Indiana in the War of 1812

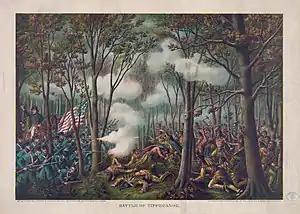
An illustration of the Battle of Tippecanoe

Beginning with the 1809 Treaty of Fort Wayne, tensions between the settlers in the Indiana Territory and the Indians began to increase dramatically. The events led to the Battle of Tippecanoe on November 6, 1811 during what is known as Tecumseh's War. In the battle William Henry Harrison led the territorial militia and army regulars against the forces of Tecumseh's Confederacy at Prophetstown. The confederacy's defeat was a major blow to their plans for a larger uprising, but left the tribes looking to outward sources of support. The British accepted an alliance with the tribes and the conflict merged with the War of 1812 in the following year.